T2K experiment

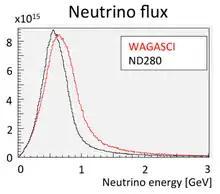
The predicted T2K neutrino flux at the site of the WAGASCI-BabyMIND (red line) and of the ND280 (black line) detectors

WAGASCI-BabyMIND is a new detector located next to the INGRID and ND280 detectors, devoted to neutrino interaction studies. It provided the first neutrino beam data using a full detector setup during the 2019/2020 winter run.